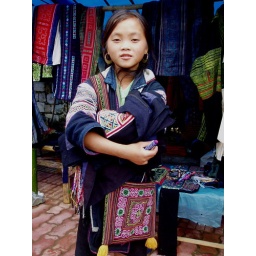
A young Hmong girl at an outdoor market in Sapa.